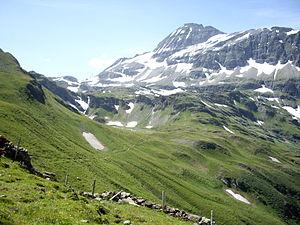
Le Tauernkogel est une montagne qui s’élève à 2 988 m d’altitude dans les Hohe Tauern, en Autriche.